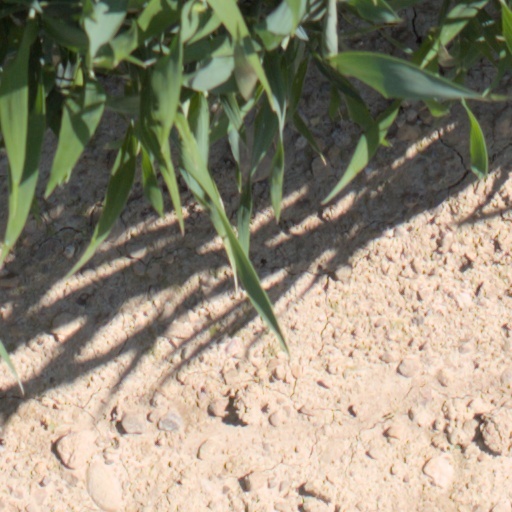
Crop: wheat